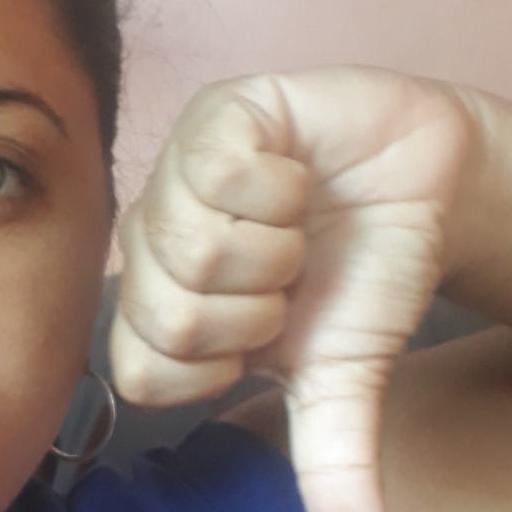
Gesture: dislike